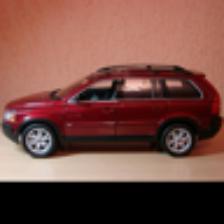
Label: NonHuman